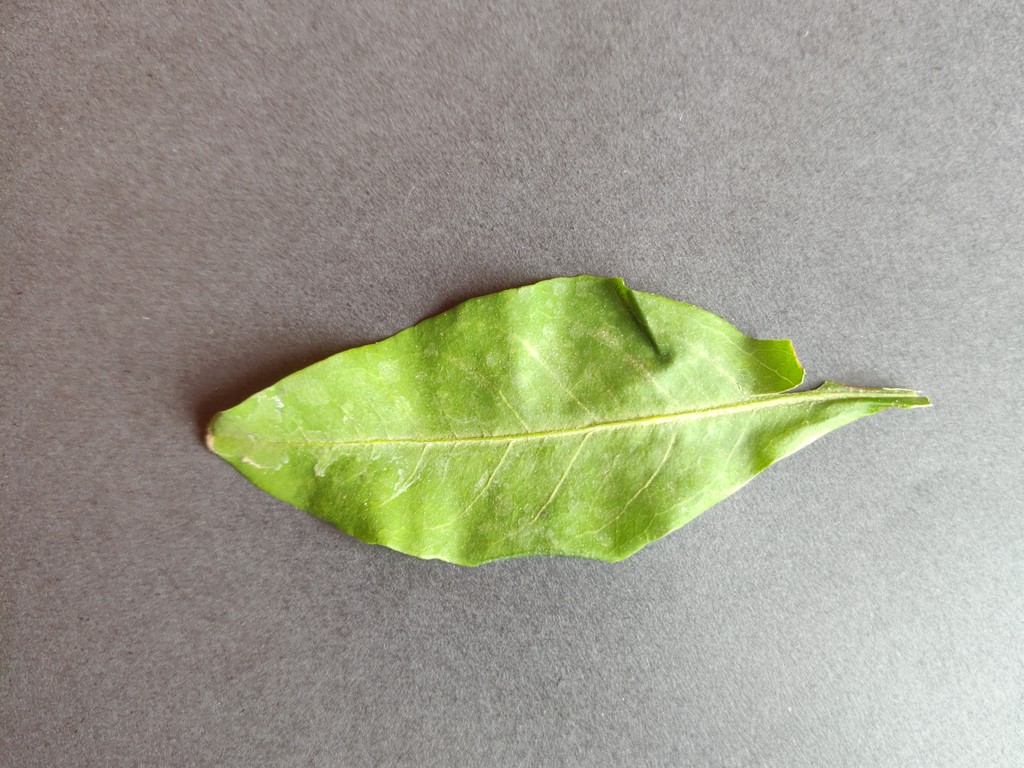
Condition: Healthy
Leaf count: single
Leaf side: front